Mikhail Zhvanetsky

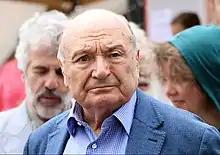

Mikhail Mikhaylovich Zhvanetsky (6 March 1934 – 6 November 2020) was a Soviet writer, satirist and performer of Jewish origin, best known for his shows targeting different aspects of the Soviet and post-Soviet everyday life.